2020 Hong Kong national security law

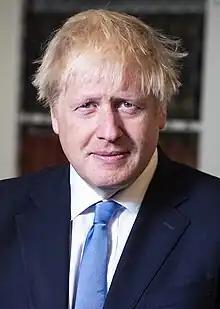
Boris Johnson's stance on Hong Kong is considered firm. Hong Kong Free Press notes that Johnson was once an editor for "The Spectator", a British politics magazine that "has for decades campaigned in favour of standing up for Hong Kong and making its citizens British".

In late May and early June 2020, members of the British Cabinet also announced measures to provide a route to British citizenship for 3 million Hong Kong residents. On 3 June, Prime Minister Boris Johnson announced that if China were to continue pursuing the law, he would allow Hong Kong residents with British National (Overseas) passports to claim a visa and open a path to British citizenship for them. Raab said that the UK would sacrifice trade deals with China to support Hong Kong.